Hot air engine

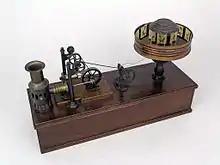
A praxinoscope made by Ernst Plank, of Nuremberg, Germany, and powered by a miniature hot air engine. It is now in the collection of Thinktank, Birmingham Science Museum.

The term "hot air engine" specifically excludes any engine performing a thermodynamic cycle in which the working fluid undergoes a phase transition, such as the Rankine cycle. Also excluded are conventional internal combustion engines, in which heat is added to the working fluid by combustion of fuel within the working cylinder. Continuous combustion types, such as George Brayton's Ready Motor and the related gas turbine, could be seen as borderline cases.